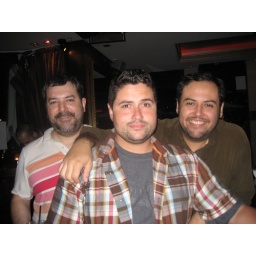
Jason, Sergio and Manny at a bar near opera house